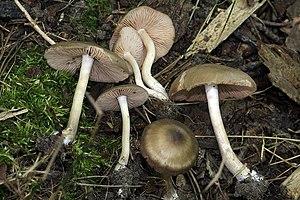
L'Entolome en bouclier est une espèce de champignons basidiomycètes de la famille des Entolomataceae. Il doit son nom à son chapeau mamelonné en forme de bouclier antique, dont la couleur brunâtre varie beaucoup en fonction de l'humidité. C'est un champignon de printemps qui pousse en groupes assez nombreux sous les arbustes épineux, dans les haies ou les vergers d'arbres fruitiers de la famille des Rosaceae. On le dit généralement comestible à condition d'apprécier sa chair farineuse, mais il pourrait être toxique cru et un cas d'empoisonnement a été enregistré en Turquie. Il existe aussi un risque important de confusion avec des champignons dangereux, comme l'Entolome livide ou l'Inocybe de Patouillard.